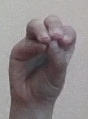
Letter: ha